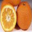
Label: orange